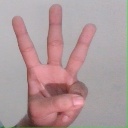
अक्षर: व